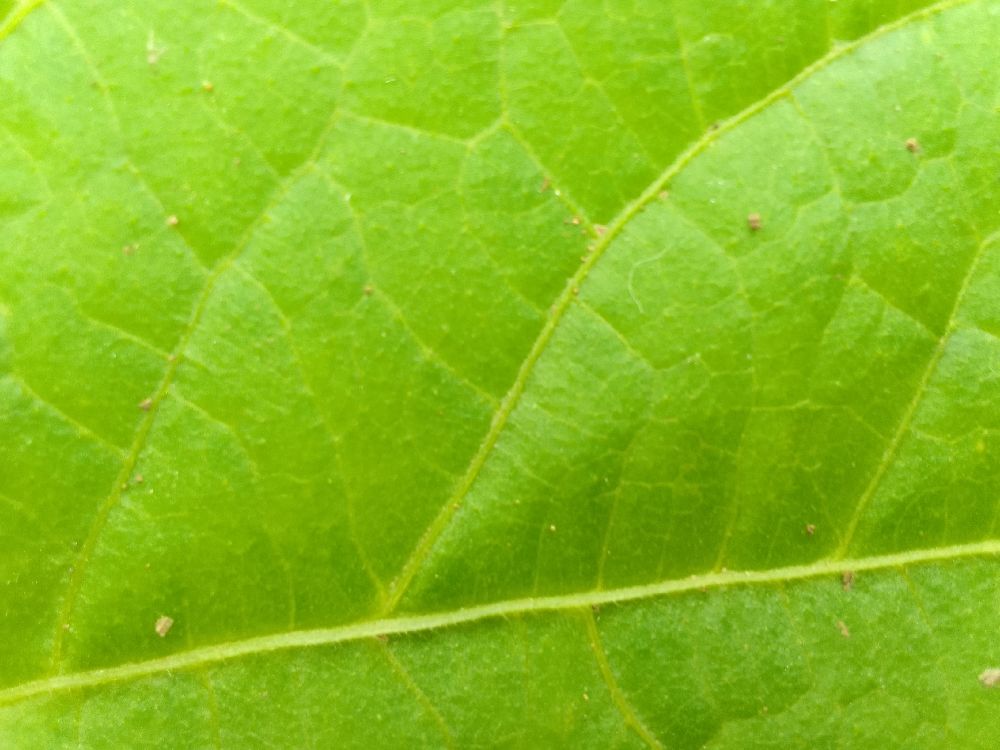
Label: healthy